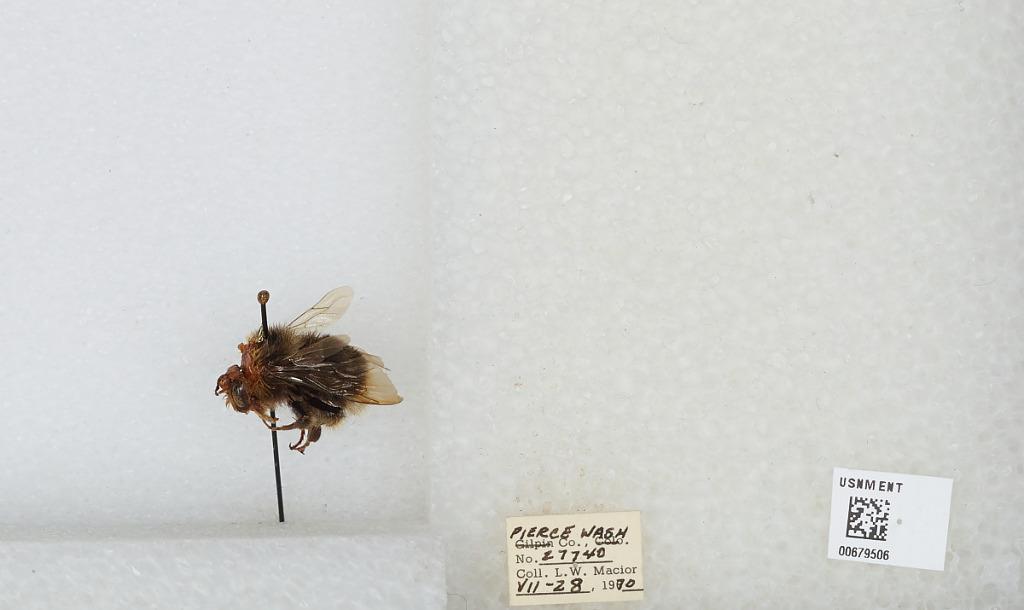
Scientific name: Bombus (Bombus) occidentalis Greene
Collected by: L. Macior
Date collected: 1970-7-28
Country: United States
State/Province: Washington
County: Pierce
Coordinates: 47.05, -122.12